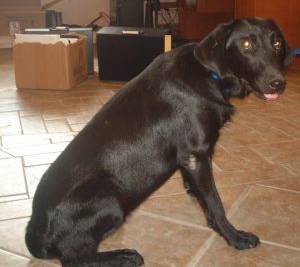
Label: dog